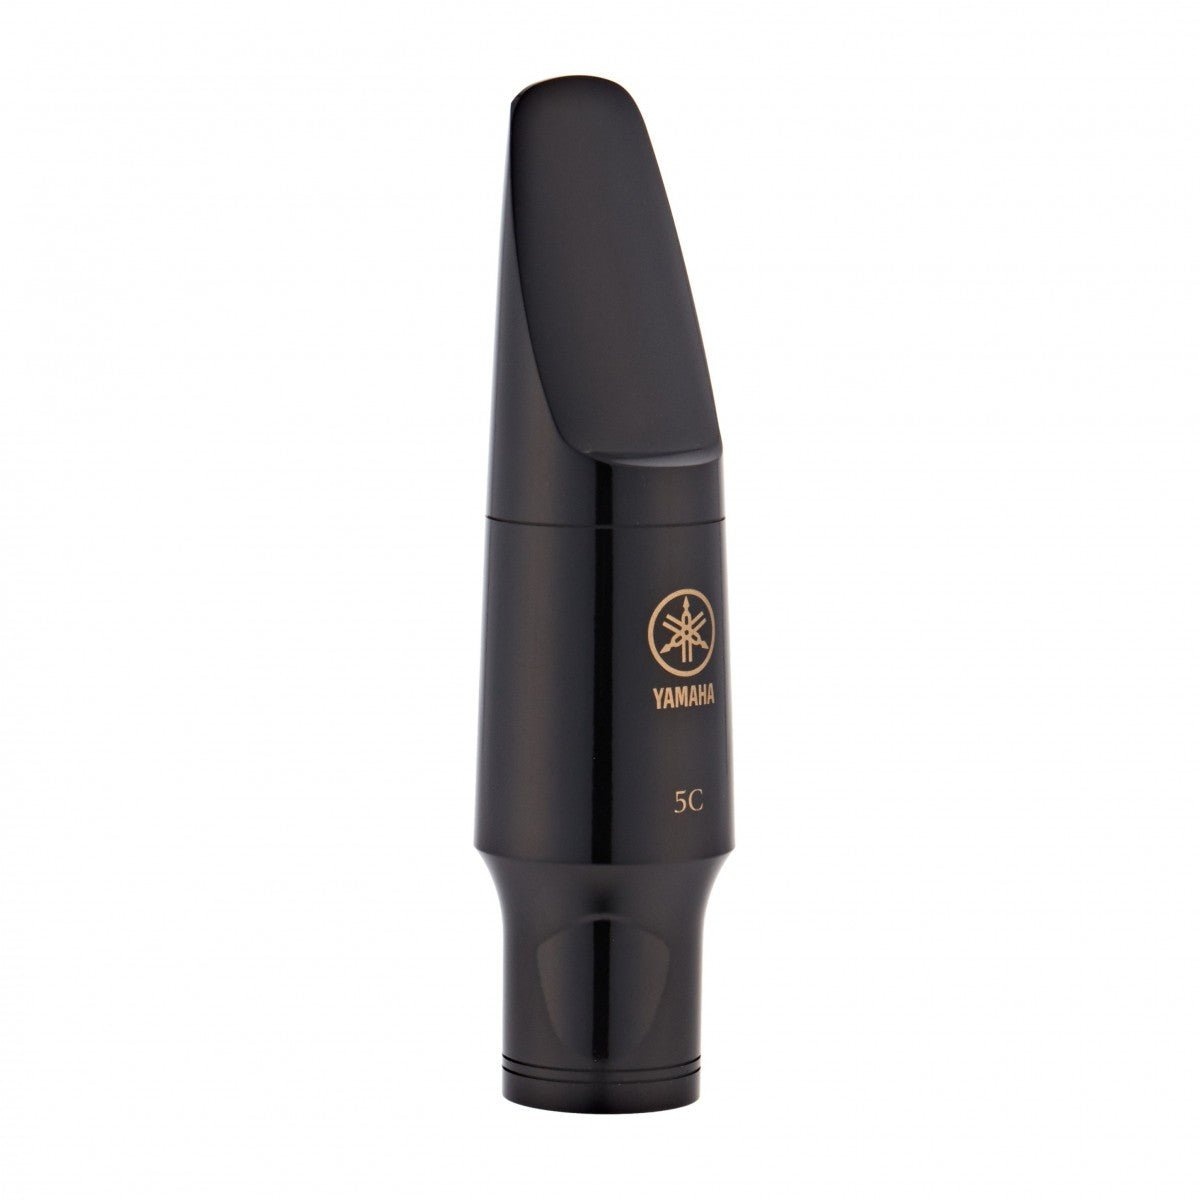
Yamaha Standard Series 5C Baritone Saxophone Mouthpiece
Brand: Yamaha
OVERVIEW The Yamaha 5C Baritone Saxophone Mouthpiece is part of the Standard Series, designed for players seeking consistency and durability. The Standard Series mouthpieces are made out of high-quality phenol resin (plastic) and feature a design based upon the top grade Custom Series. They are extremely consistent in specifications and playing quality, and offer excellent value for their price. The facing of this series is slightly longer than that of the Custom Series making them easier to play, and easier for beginning students to achieve a rich characteristic saxophone sound. FEATURES Material: High quality phenol resin (plastic) Chamber: Medium Facing: 28mm Tip Opening: 2.10mm Additional Features: Popular with soloists One of the worlds most popular student mouthpieces!
Category: Arts & Entertainment > Hobbies & Creative Arts > Musical Instrument & Orchestra Accessories > Woodwind Instrument Accessories > Saxophone Accessories > Saxophone Parts > Saxophone Mouthpieces > Baritone Saxophone Mouthpieces